One Piccadilly Gardens

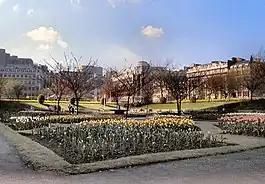
The future site of One Piccadilly Gardens pictured in 1979

The area now known as Piccadilly Gardens was donated to the City of Manchester in the 18th century by the Lord of the Manor of Manchester, Sir Oswald Mosley, 2nd Baronet, of Rolleston, on condition that it should remain in public use in perpetuity, on pain of the land reverting to the Mosley family.